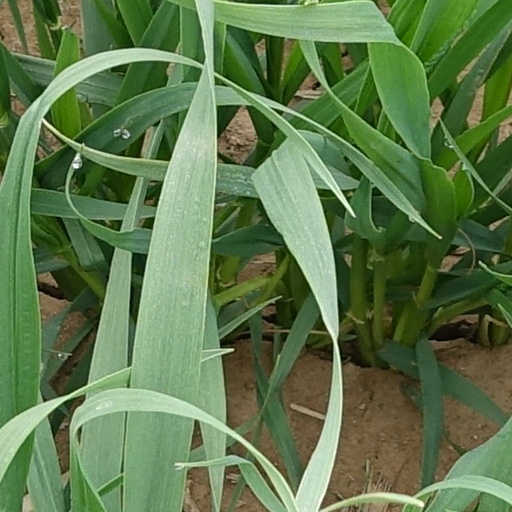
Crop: wheat